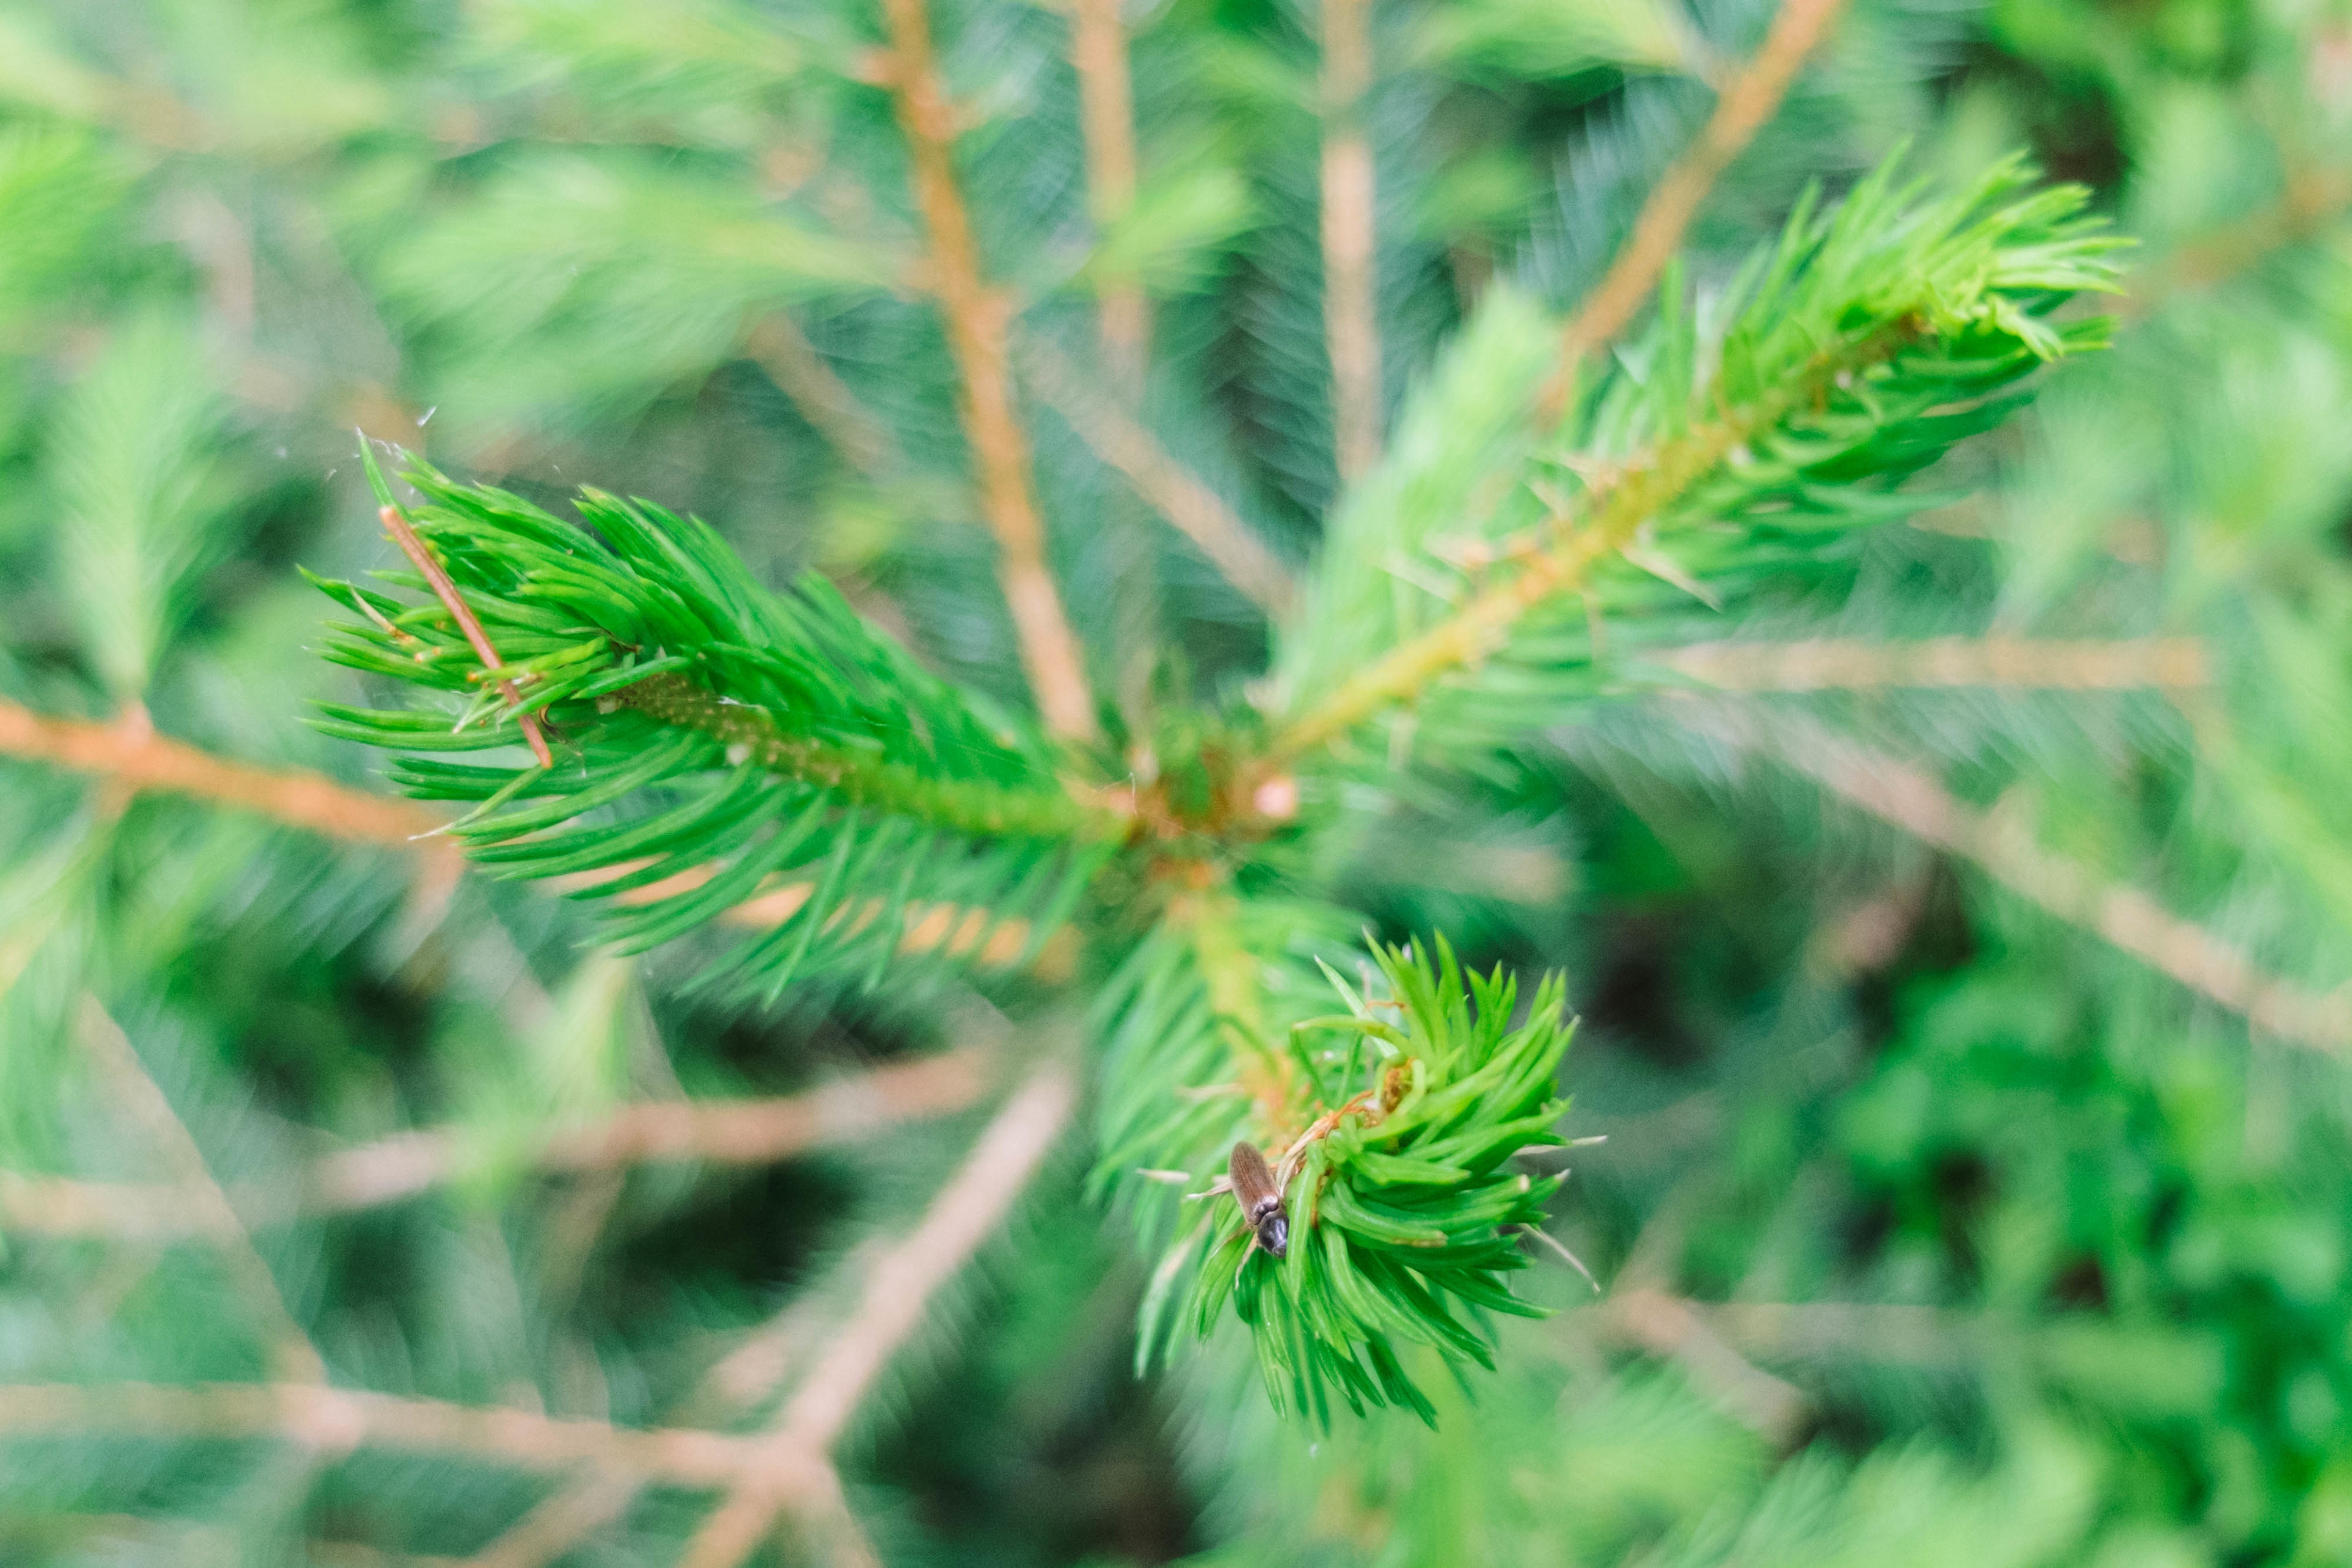
tree, nature, grass, branch, plant, lawn, leaf, flower, green, crop, botany, flora, spruce, macro photography, flowering plant, grass family, plant stem, woody plant, land plant